Grover Baichley

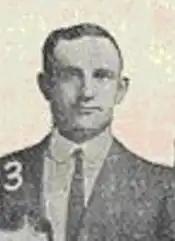
Baichley with the Burlington Pathfinders, ca. 1916.

Grover Cleveland Baichley (December 10, 1889 – June 28, 1956) was an American professional baseball pitcher who played for the St. Louis Browns of the American League in 1914.